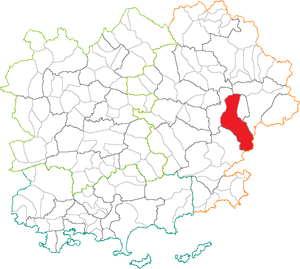
Roquebrune-sur-Argens est une commune française située dans le département du Var et la région Provence-Alpes-Côte d'Azur. Elle est composée de trois quartiers : le village, la Bouverie et les Issambres.